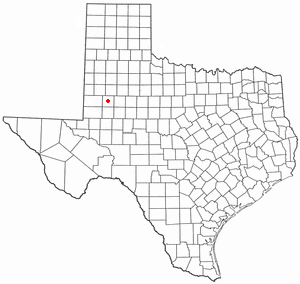
La ville américaine de Lamesa est le siège du comté de Dawson, dans l’État du Texas. Située au sud de Lubbock dans la région de la Llano Estacado, Lamesa fut fondée en 1903. Son économie repose sur l'élevage et la culture du coton.